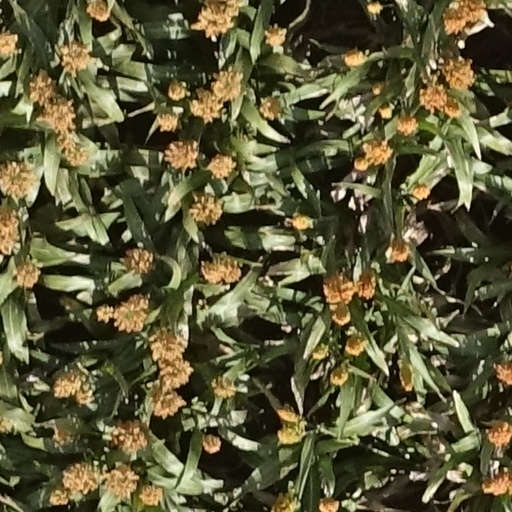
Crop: sorghum